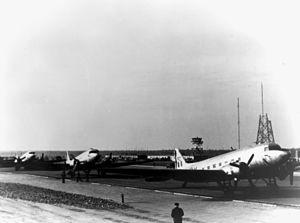
L'aéroport Otto-Lilienthal de Berlin-Tegel, ouvert en 1948, se situe au nord-ouest du centre de Berlin dans l'arrondissement de Reinickendorf. C'est le plus important des deux aéroports berlinois encore en service. La fermeture de l'aéroport est prévue au moment de l'ouverture d'un nouveau terminal à l'aéroport de Schönefeld, qui prendra le nom d'aéroport international de Berlin-Brandenburg.
Le blocus de Berlin est l'un des épisodes majeurs de la guerre froide en Europe durant lequel les Soviétiques bloquent les accès terrestres vers Berlin des trois puissances occidentales qui en retour organisent un grand pont aérien pour ravitailler leurs garnisons et les populations civiles berlinoises.